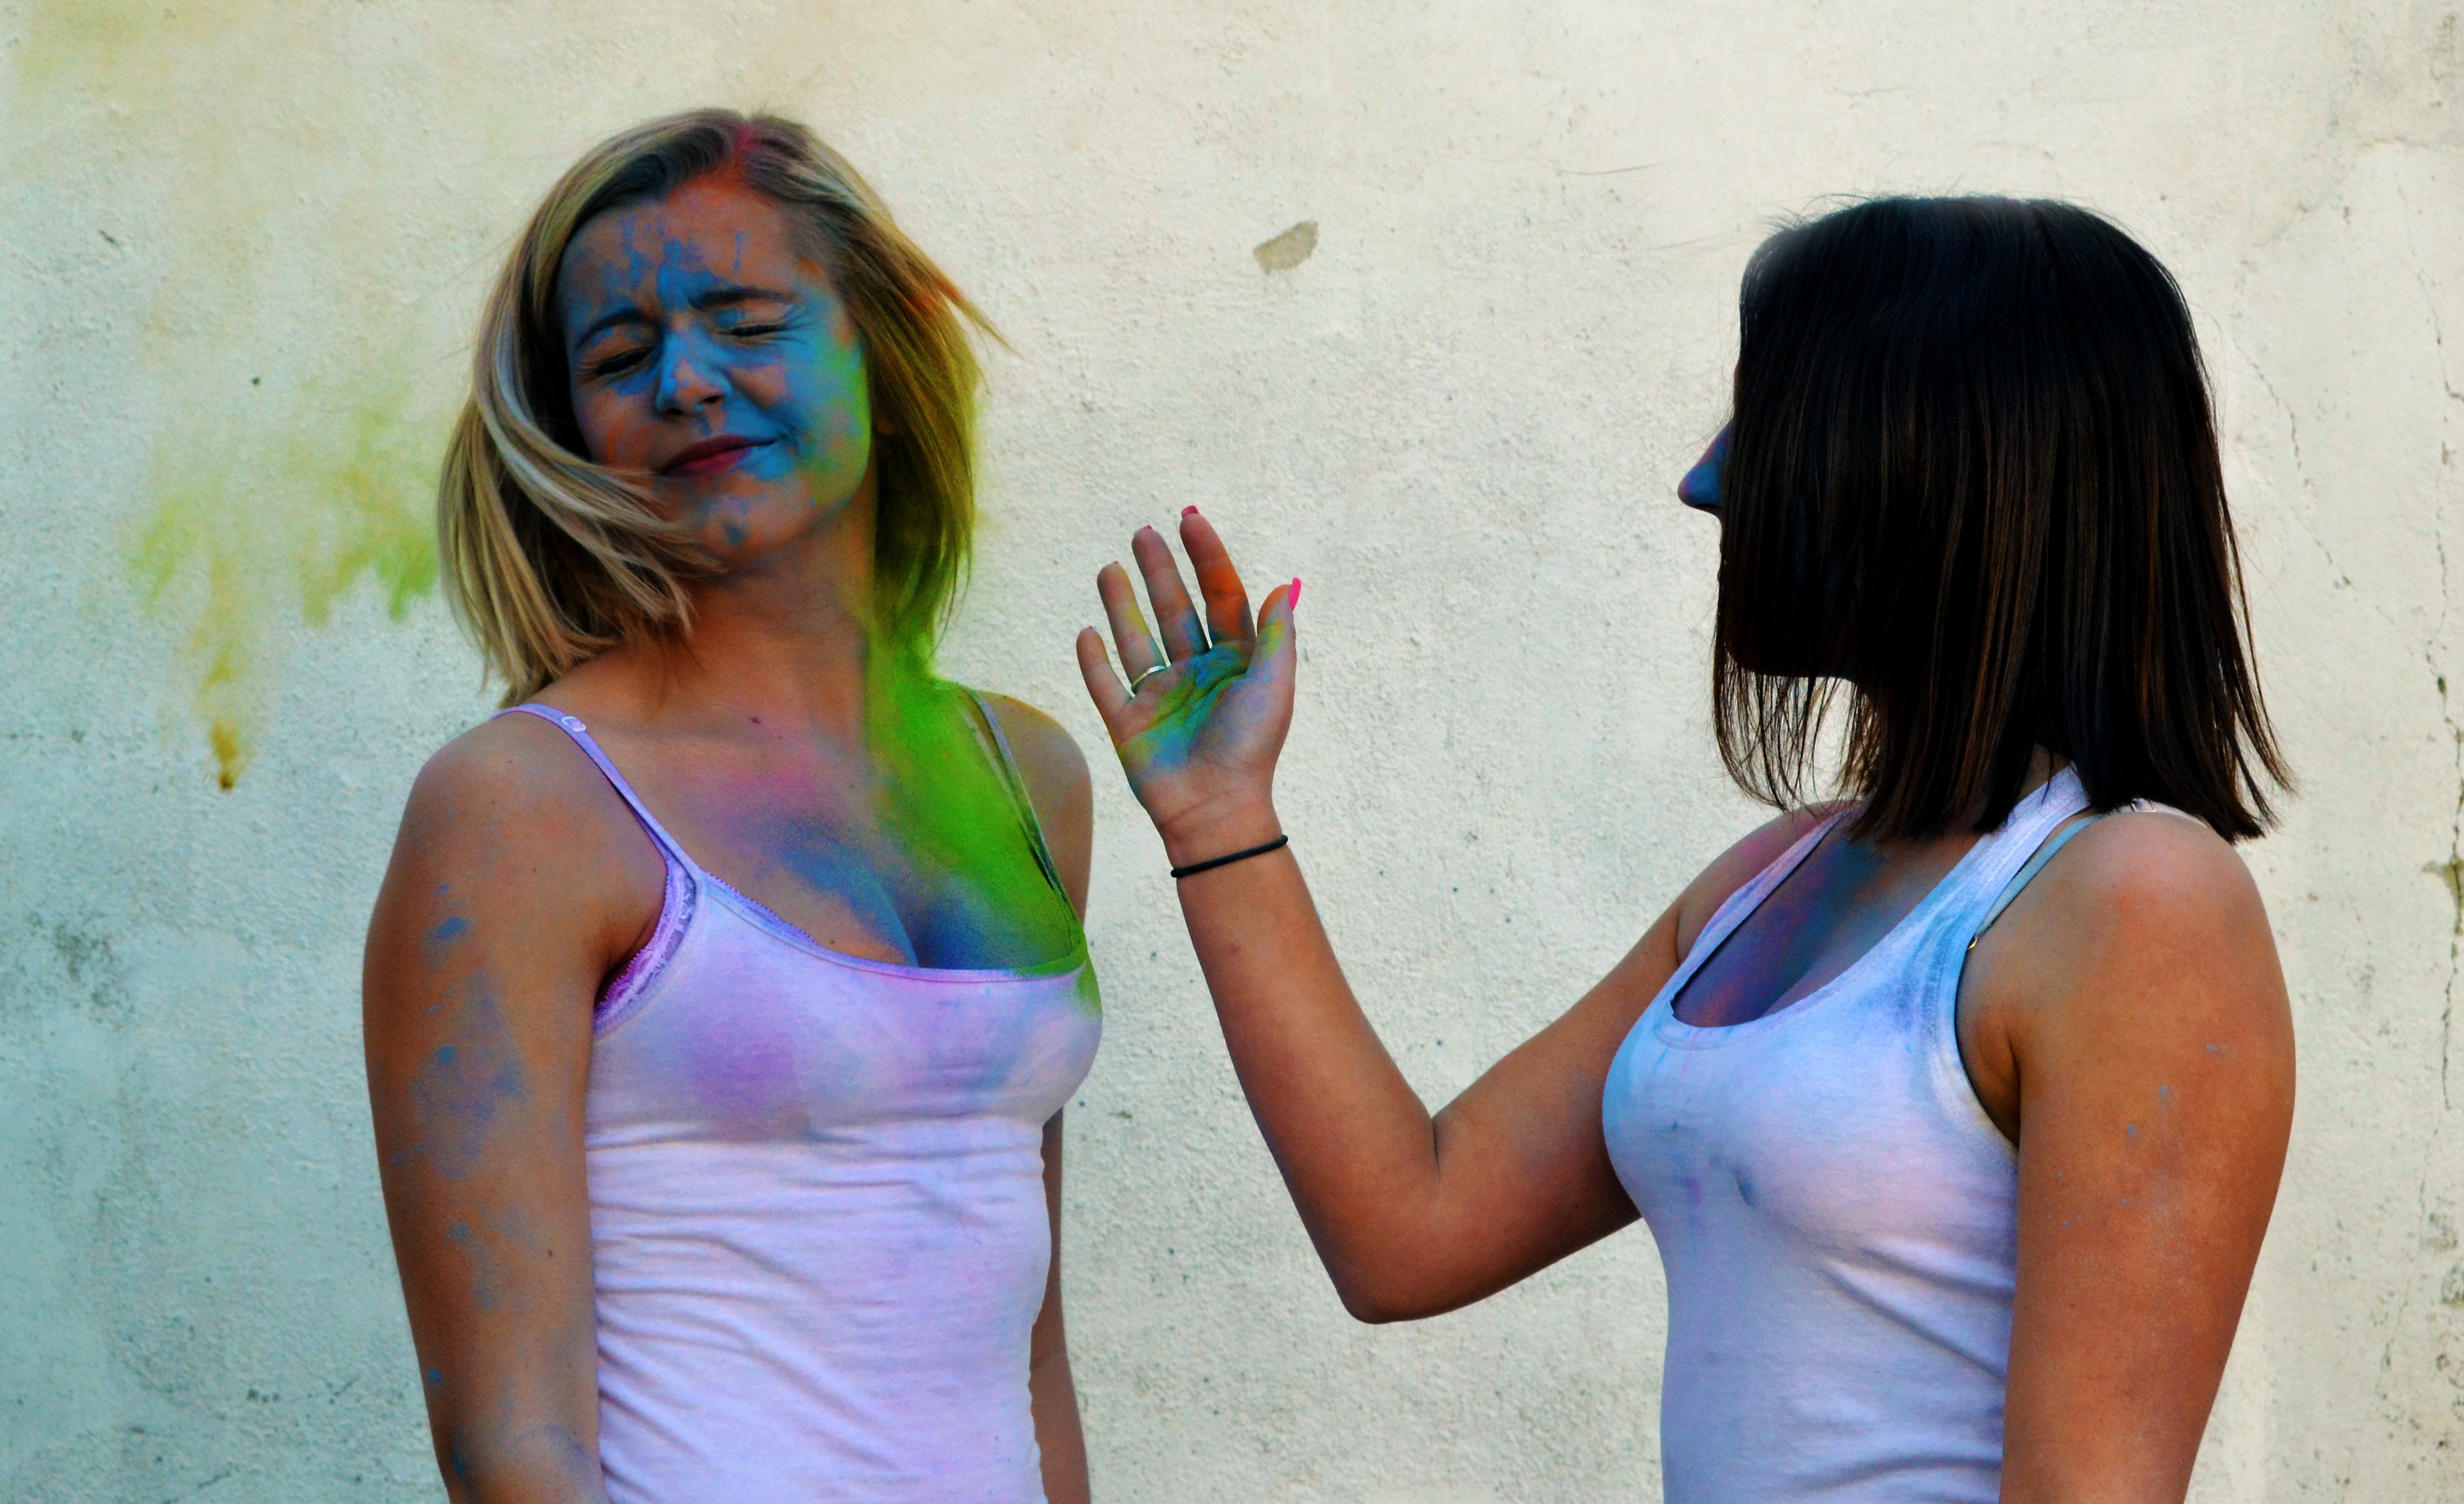
person, people, girl, woman, model, color, blue, powder, lady, human body, girls, colors, fun, friends, photograph, beauty, interaction, holi, photo shoot, slap